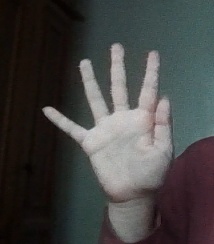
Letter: sheen